Juan Tomás Ávila Laurel

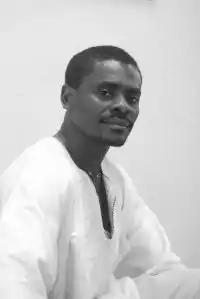

Juan Tomás Ávila Laurel (born 6 November 1966) is an Equatoguinean author and activist. His parents were from the remote island of Annobón, off the West African coast. He is at the center of the feature award-winning documentary "The Writer From a Country Without Bookstores".